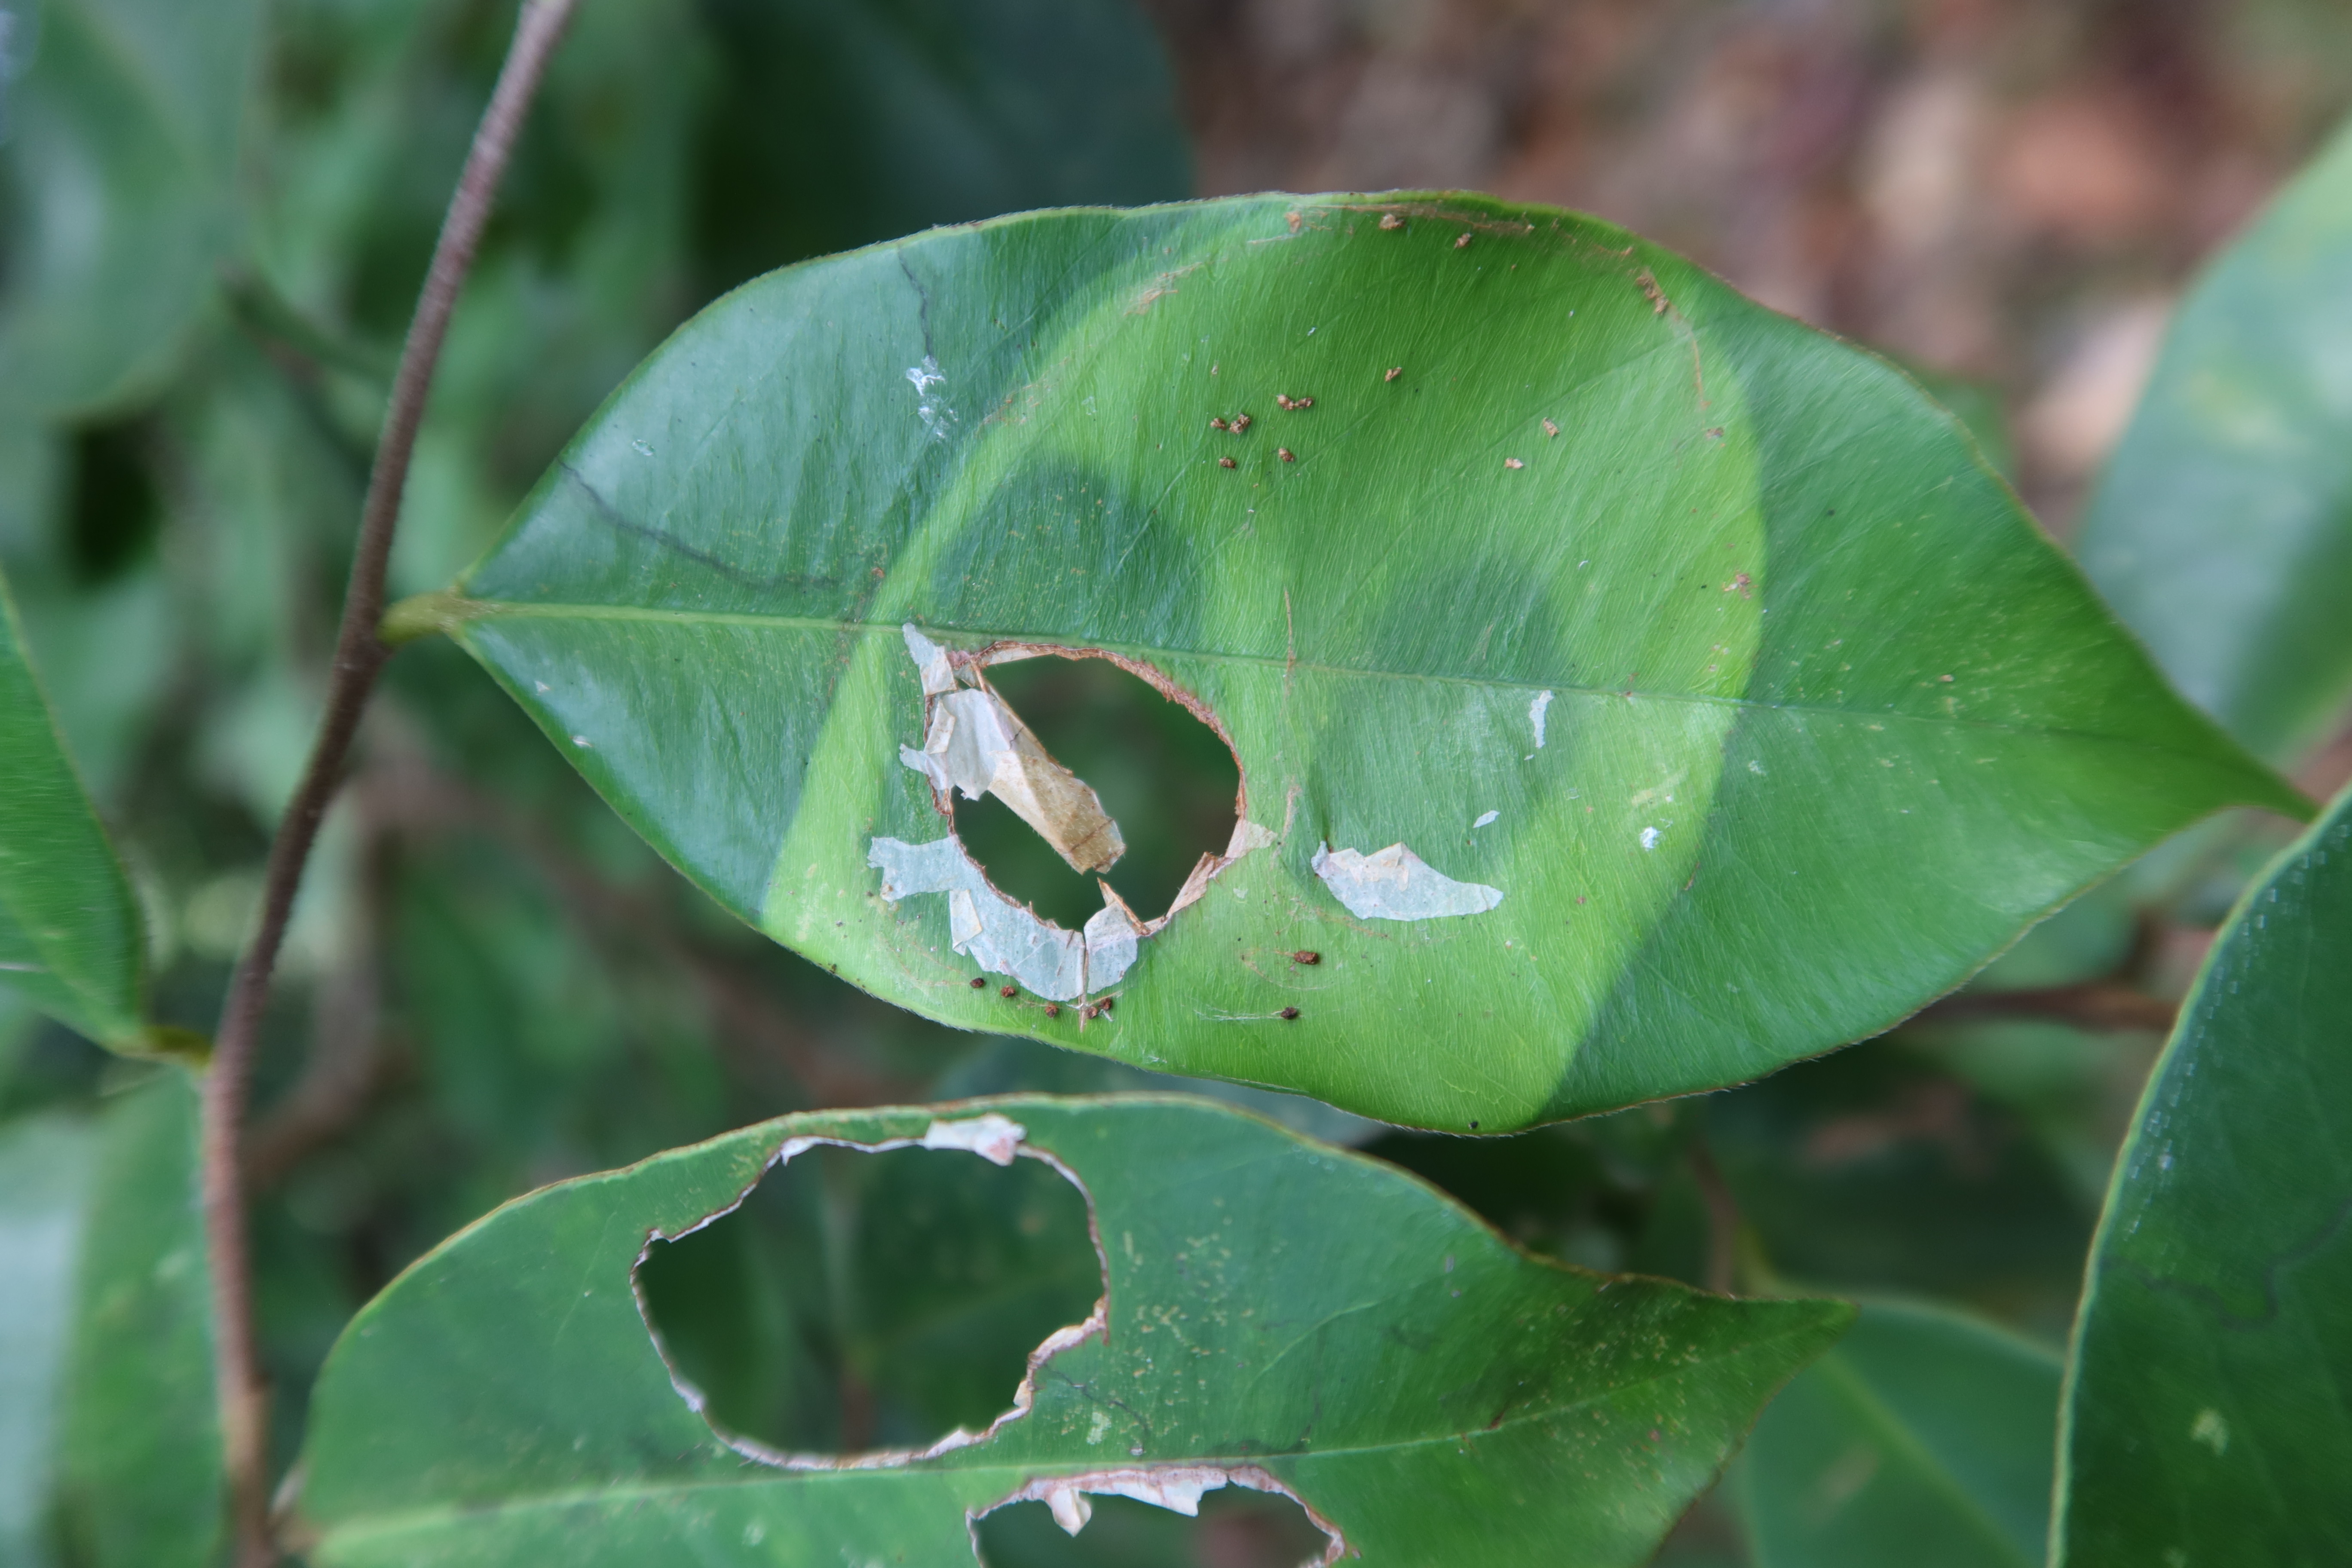
Label: Translucent lesion